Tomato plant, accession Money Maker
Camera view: horizontal (90 deg, fisheye); turntable rotation: 90 degrees
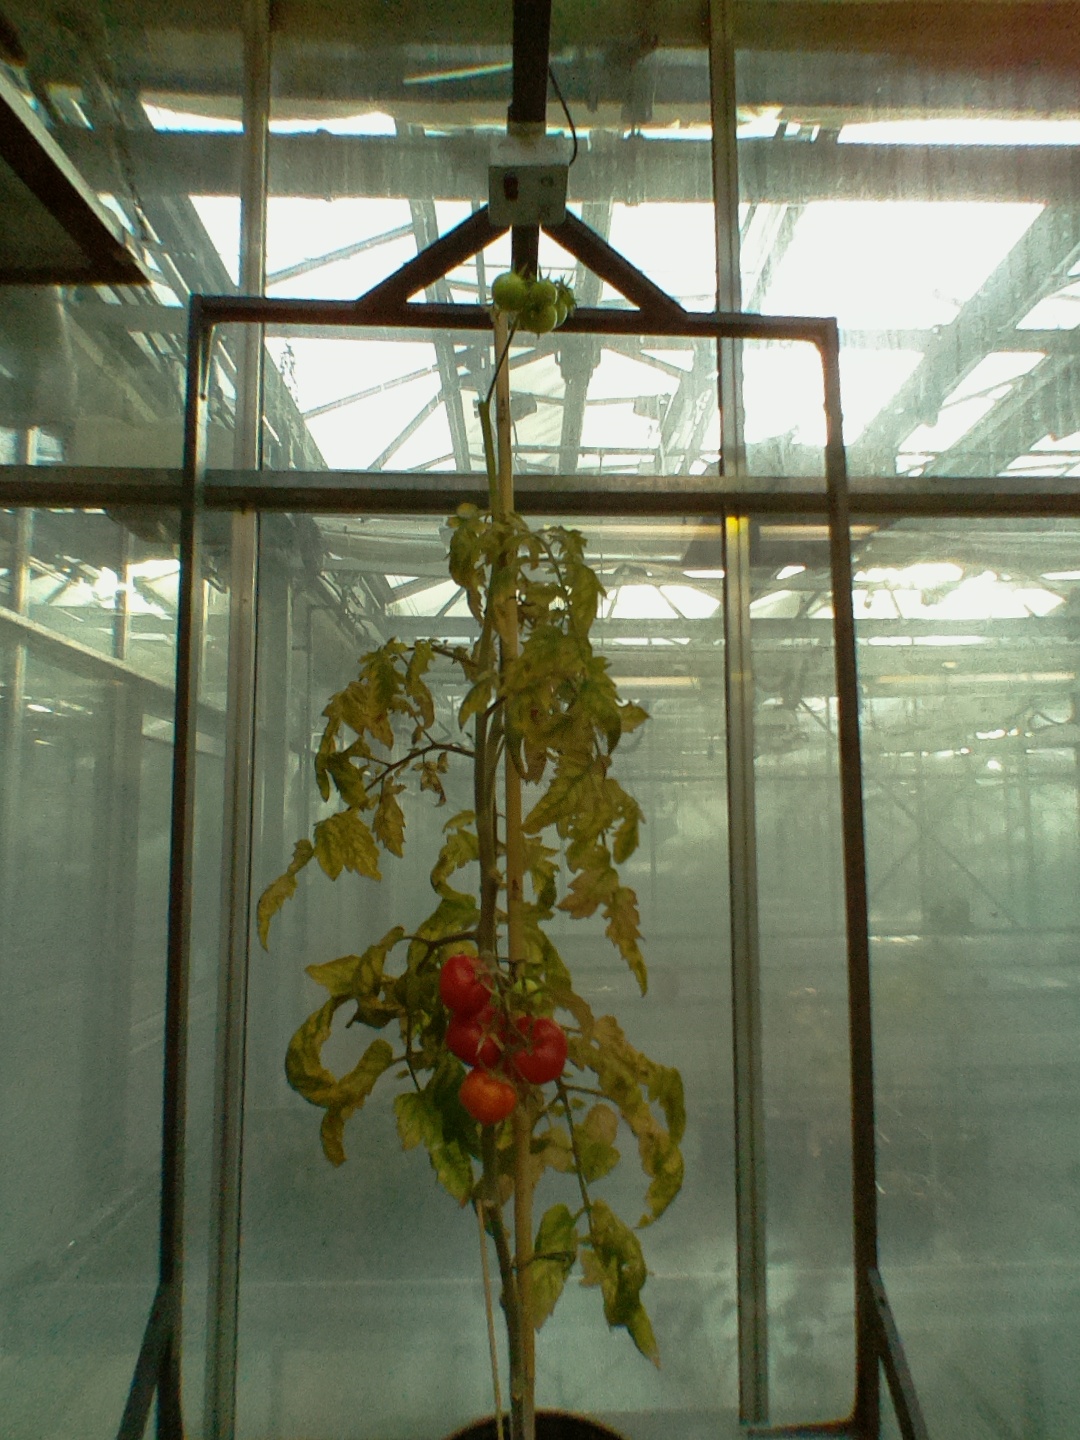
BBCH growth stage 86: 60%-70% of fruits show typical fully ripe color